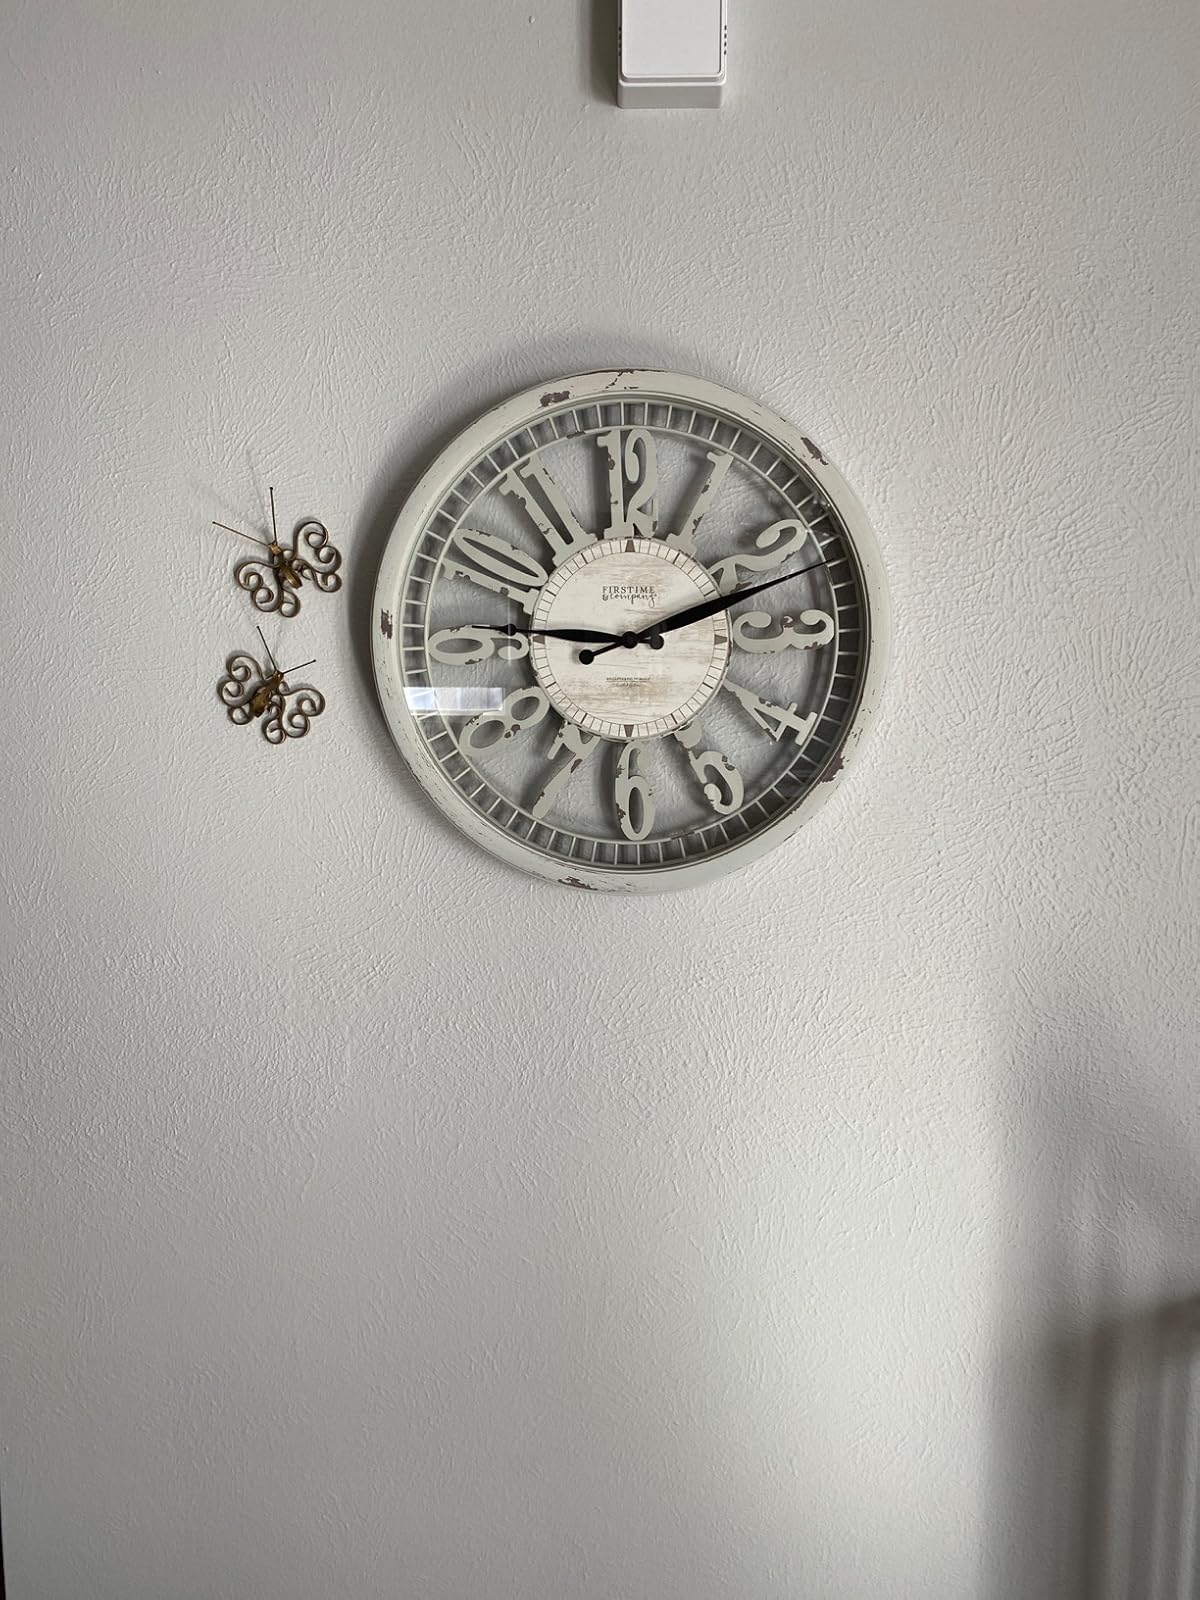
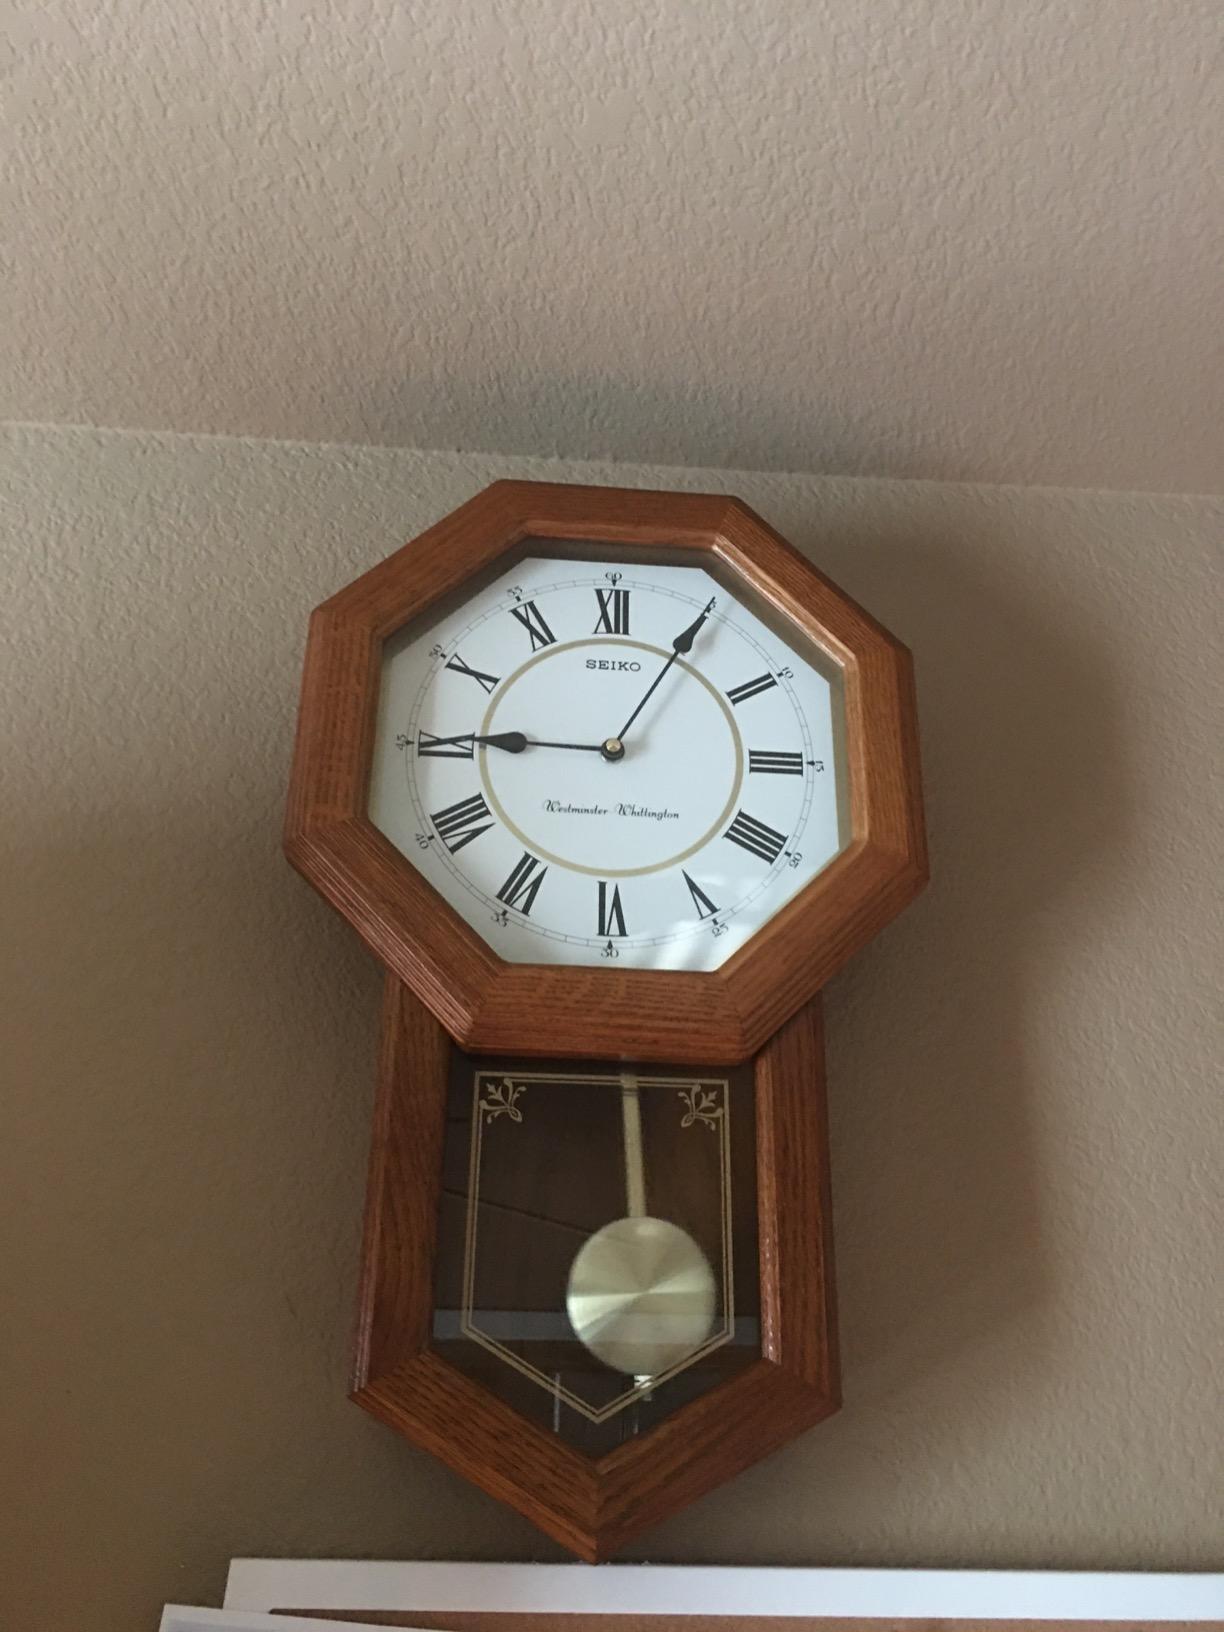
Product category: clock
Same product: no